Quirke (TV series)

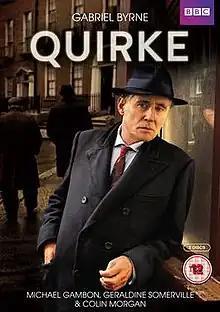

Quirke is a crime drama television series that was first broadcast on BBC One and RTÉ One in 2014. The three-part series is based on the Quirke novels by John Banville, writing under the pseudonym Benjamin Black, and was adapted by Andrew Davies and Conor McPherson.